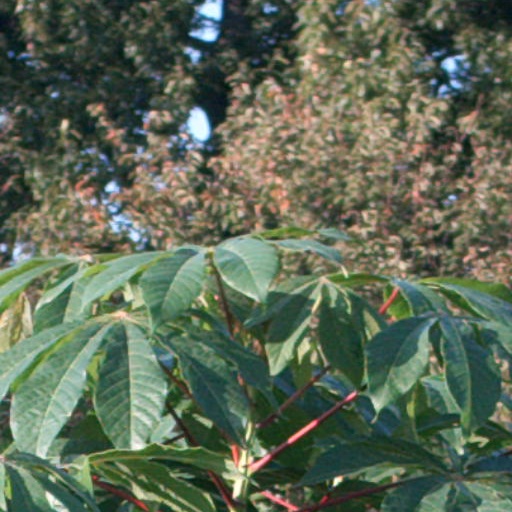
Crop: cassava